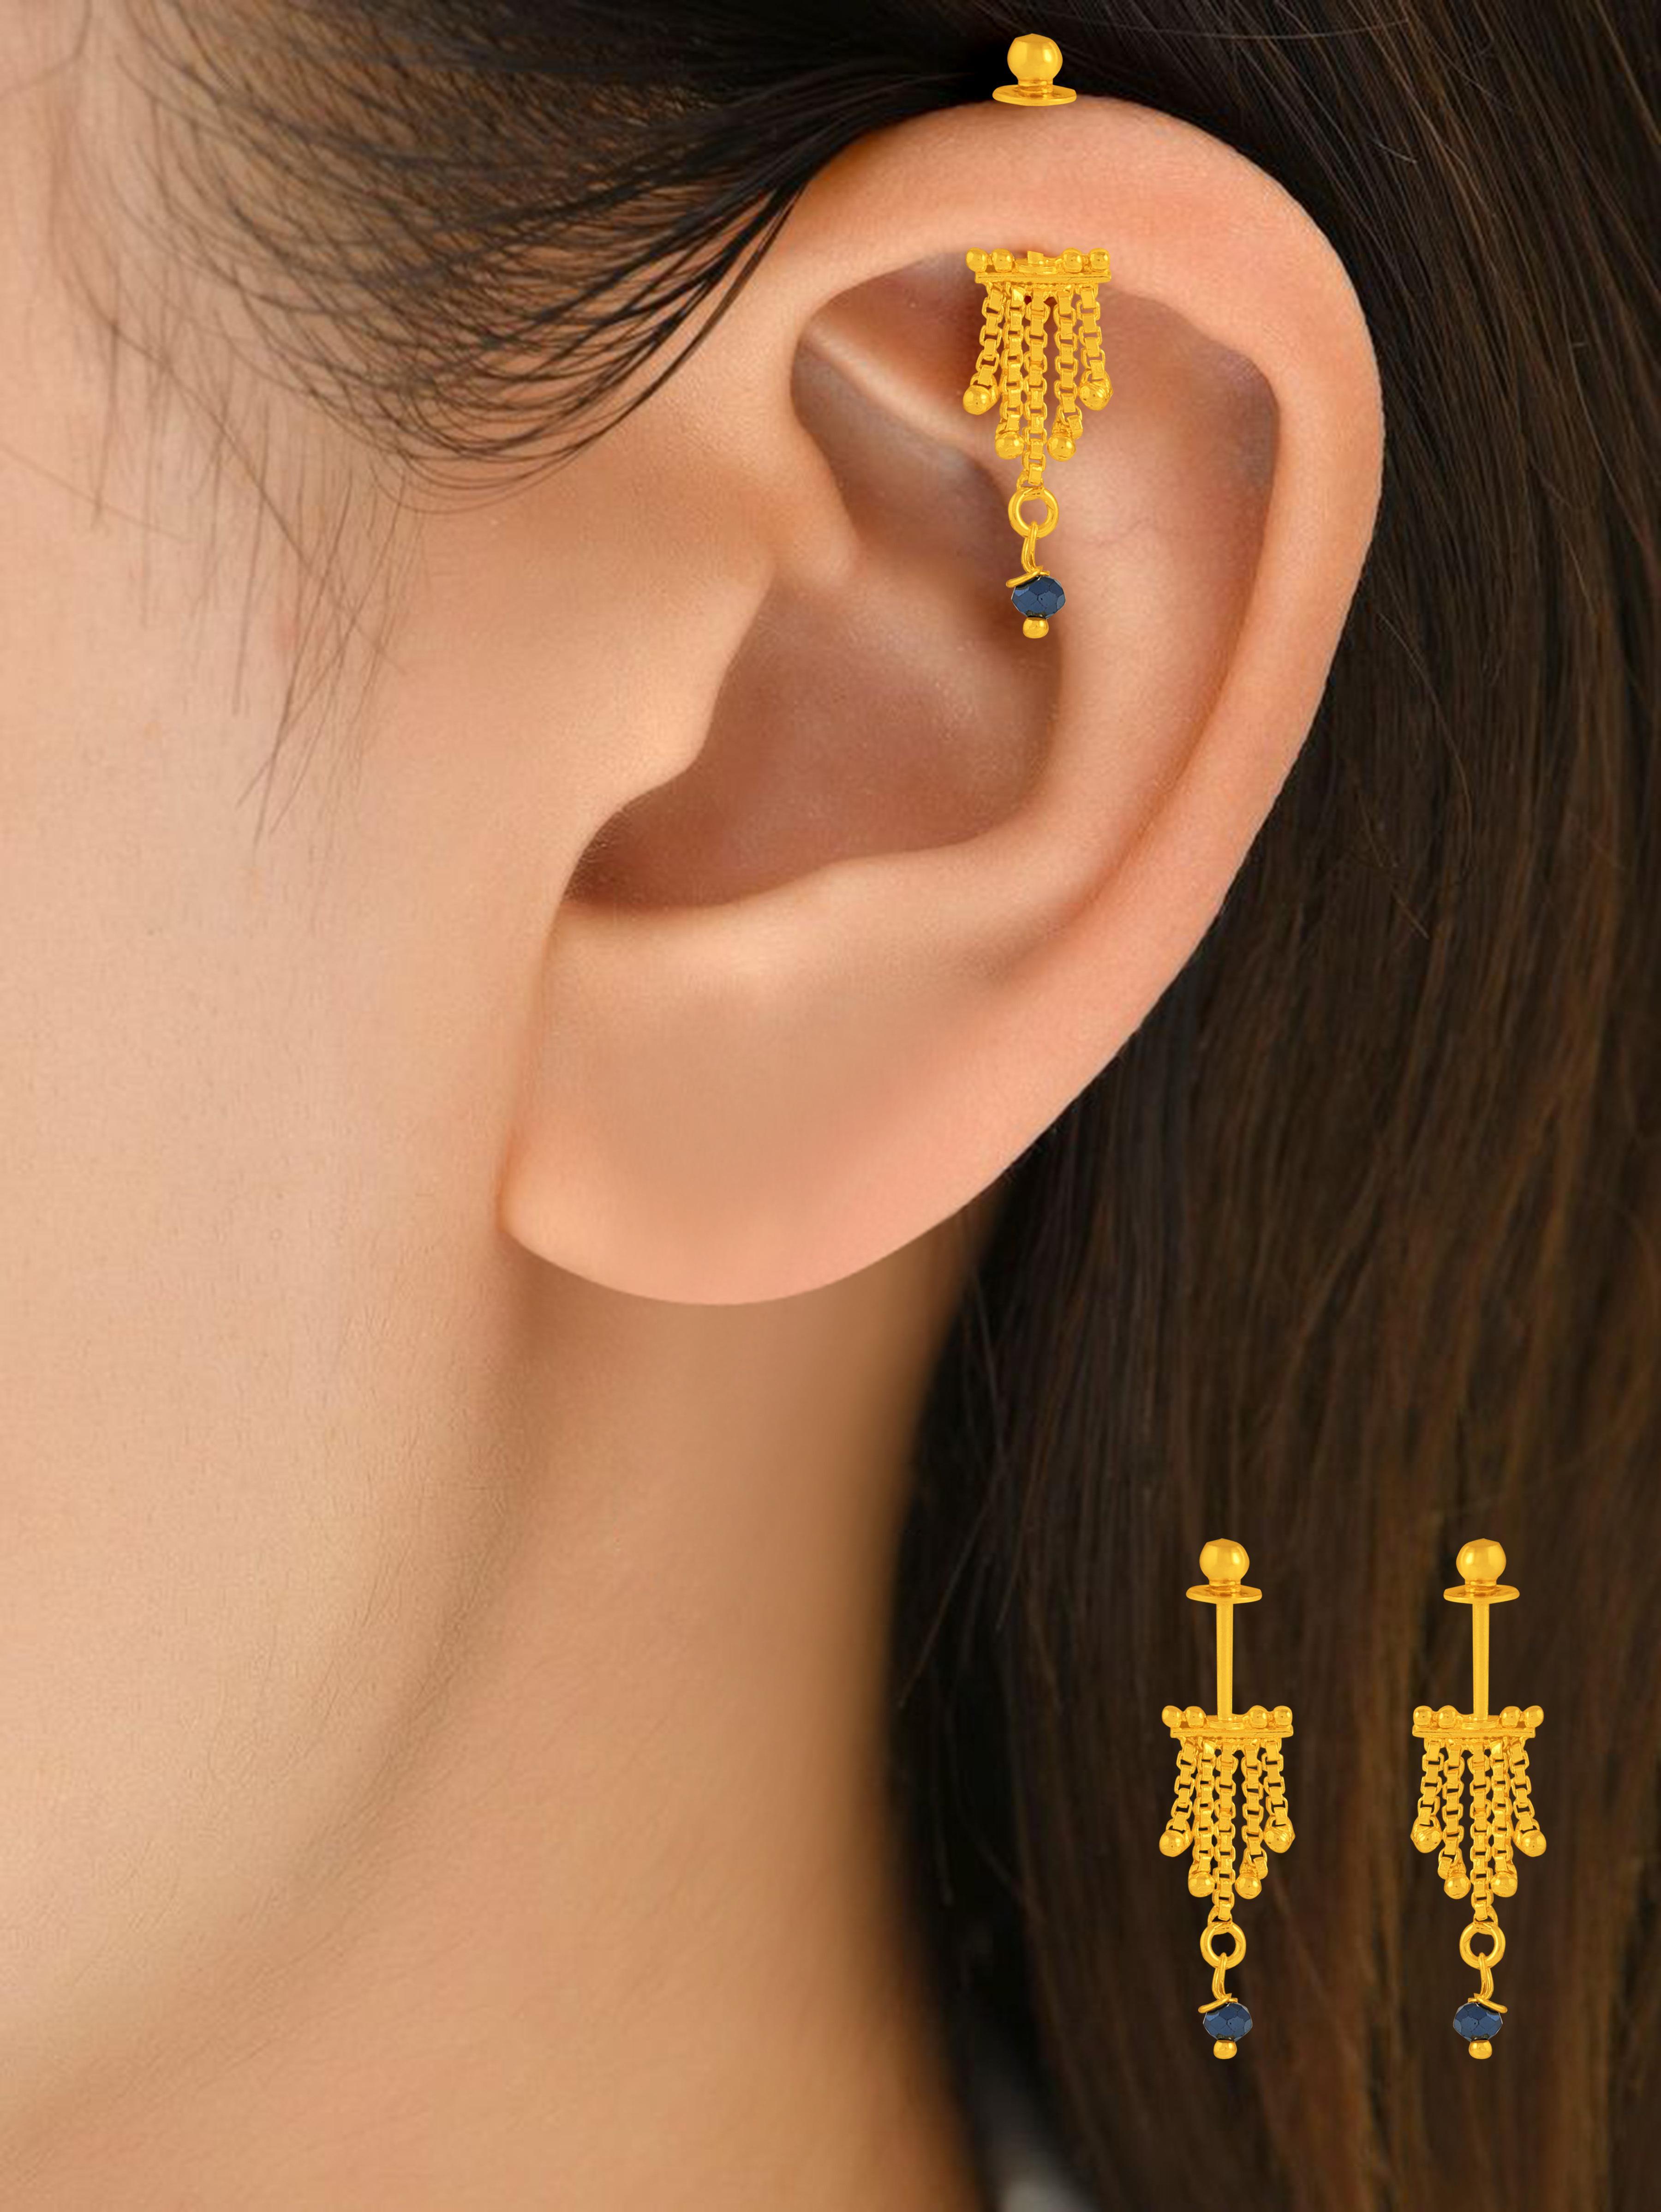
arch fashion Traditional Micron Plated Maharashtrian Look Bugadi Earrings Combo For Women And Girls
Type: Earrings
Brand: arch fashion
Price: Rs. 399
 Bugadi, Bugdi, Ear Cuff, Earring, Earrrings, Kanoti, Kanchain jhumki Earring, Fashion Earring, Stud, Earring, Hoop Earring, Jhumka, Jhumkhas, jhumki Earring, Gold Plated Earring, Fancy Earring, Stylish Earring, Flower Earing, Jhumka, arch earring, Luv earring, Luv Fashion Bugadi, arch fashion Bugadi. Every Female is incomplete without Earrings an earring is a piece of jewellery attached to the ear via a piercing in the earlobe or another external part of the ear. Earrings have always been an inseparable part of every culture on the Earth. Earrings from Accessorize will add a swanky twist to your jewellery collection. This earrings are the perfect For Diwali, New Year, Valentine's day, Party Wear or any other Occasion. (Pack of-4)
Included: 4-Pair